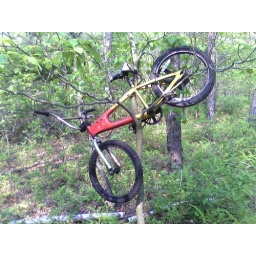
Ah, one of the many interesting sights along the great Rocky Point mountain bike trail in LI, NY.